End mill

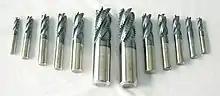
Aluminum titanium nitride (AlTiN) coated end mills, coated using the cathodic arc deposition technique

Though PCD veins is not a coating, some end mills are manufactured with a 'vein' of polycrystalline diamond. The vein is formed in a high temperature-high pressure environment. The vein is formed in a blank and then the material is ground out along the vein to form the cutting edge. Although the tools can be very costly, they can last many times longer than other tooling.